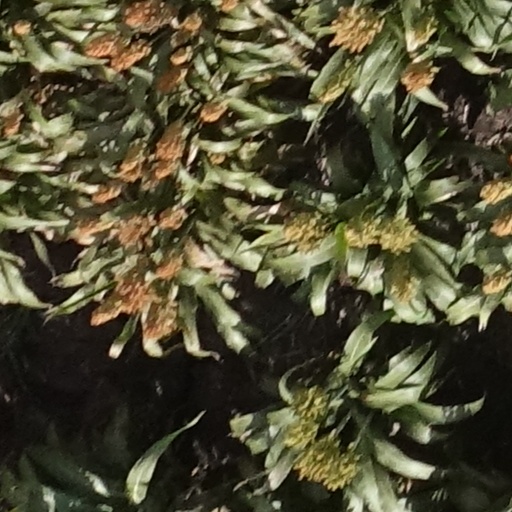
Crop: sorghum